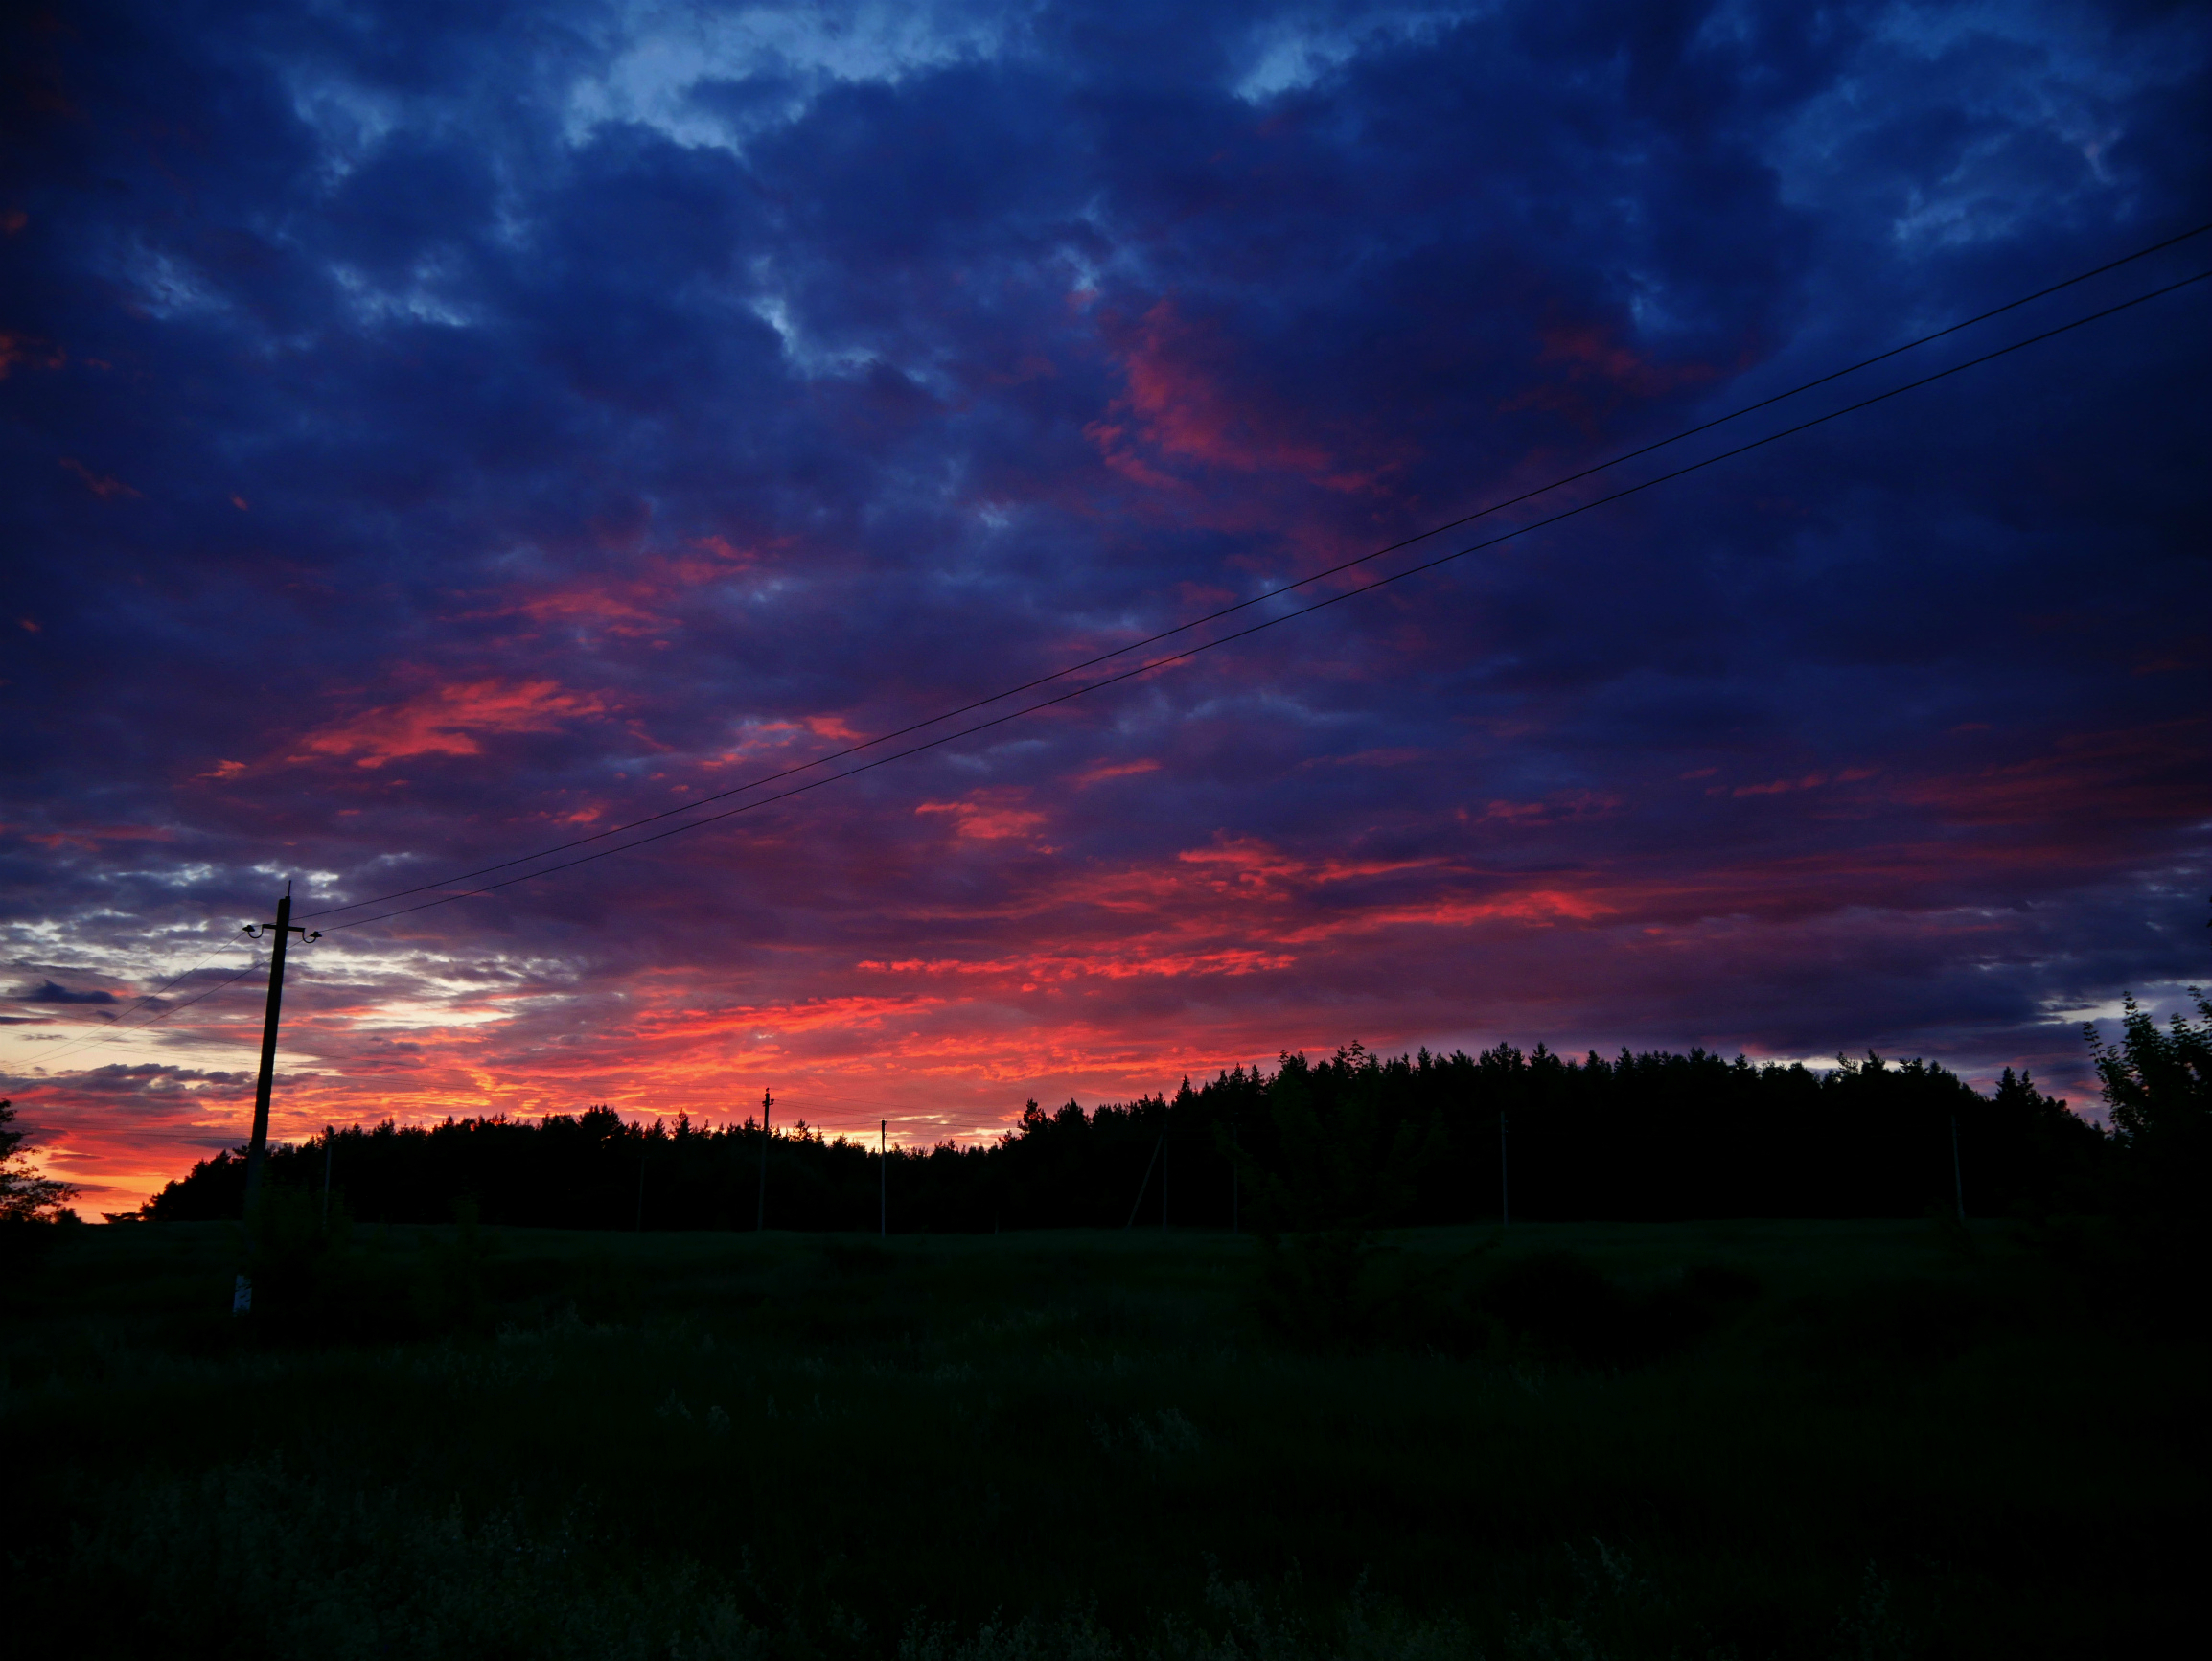
sky, village, evening, forest, summer, cloud, afterglow, nature, blue, red, sunset, horizon, dusk, sunrise, morning, natural landscape, atmosphere, red sky at morning, atmospheric phenomenon, tree, night, dawn, darkness, landscape, rural area, sunlight, meteorological phenomenon, photography, cumulus